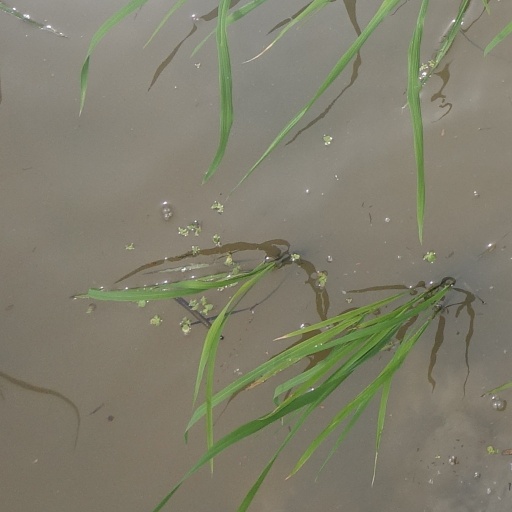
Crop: rice